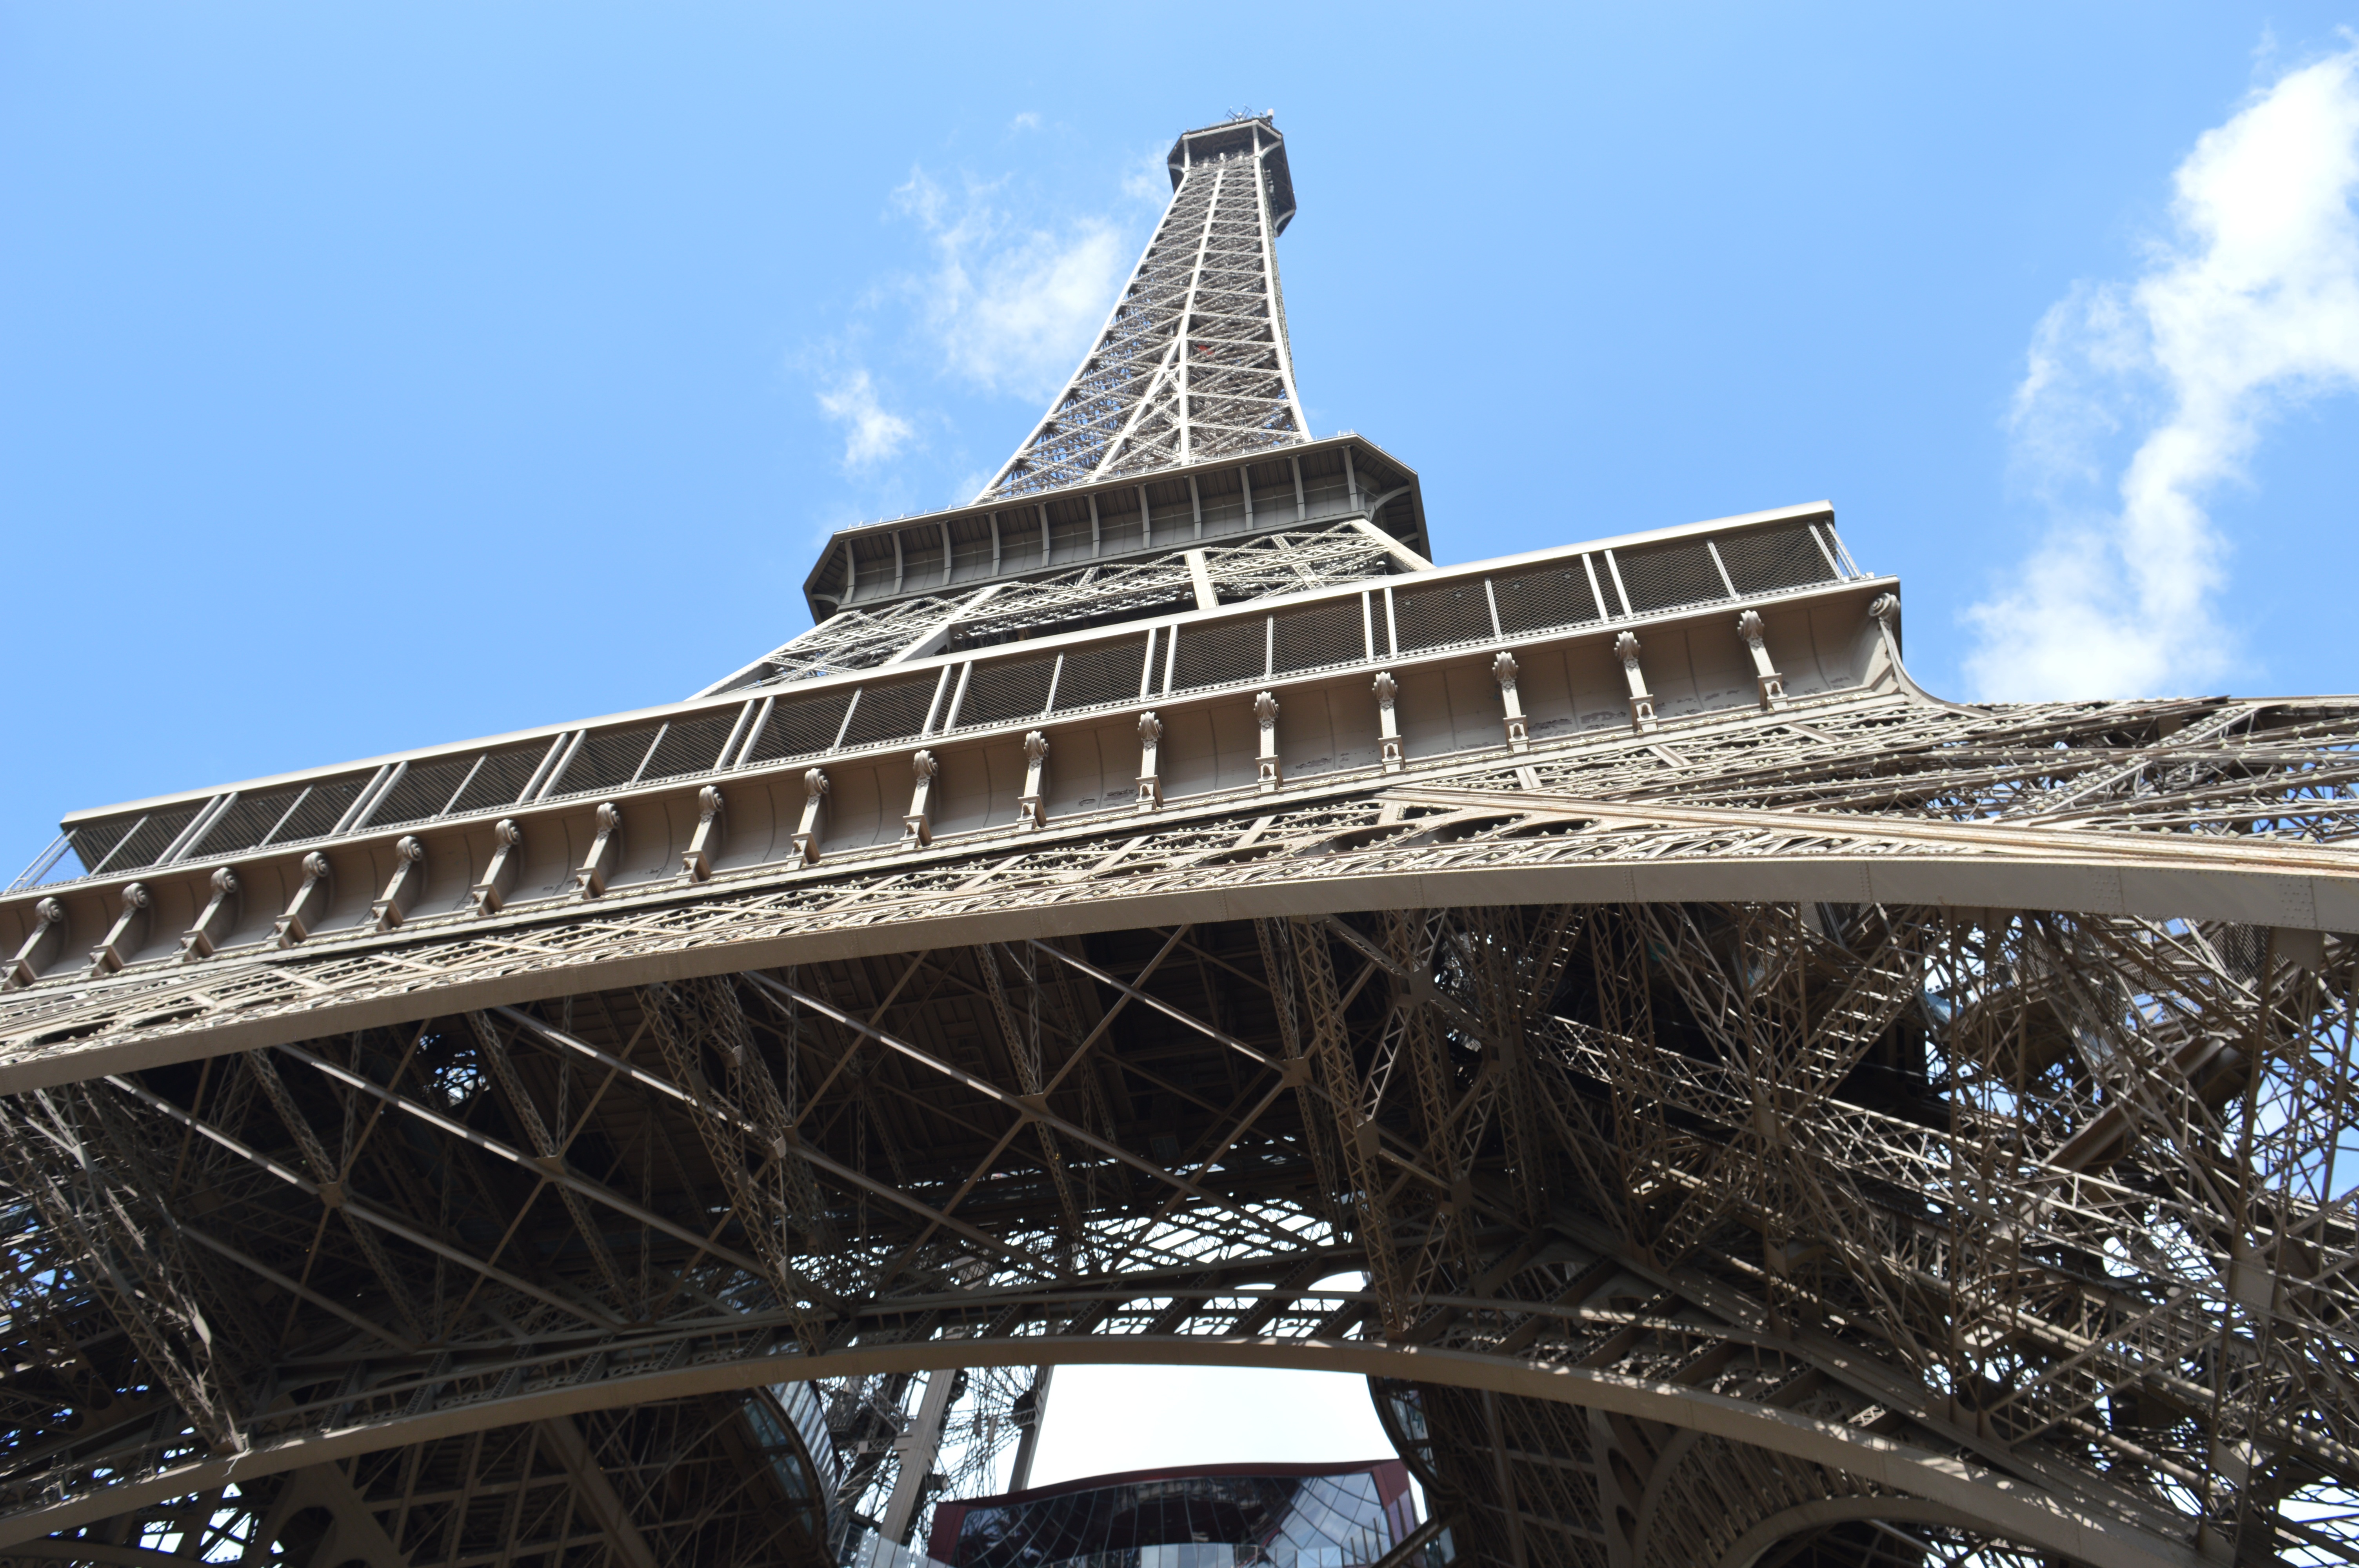
snow, winter, architecture, structure, sky, bridge, roof, paris, skyscraper, cityscape, downtown, tower, landmark, eifel